Shut-off nozzle

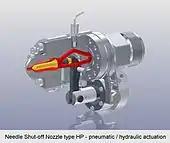
Needle Shut-off Nozzle type HP - pneumatic or hydraulic actuation

The melt flow is shut off via a melt channel-axis positioned needle moving back and forth according to actuation. This nozzle type shuts off the melt stream directly at the nozzle orifice-mold interface which prevents drooling.